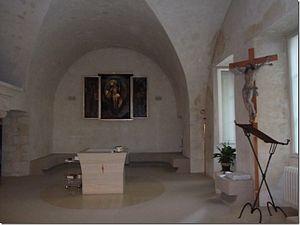
Chapelle de l'évêché de Viviers en 2011
L'hôtel de Roqueplane est un hôtel particulier situé à Viviers, en France.
Jean Hermil est un évêque catholique français, né le 24 septembre 1917 à Charolles dans le département de Saône-et-Loire et la région Bourgogne-Franche-Comté, et mort à Cannes le 10 mars 2006.